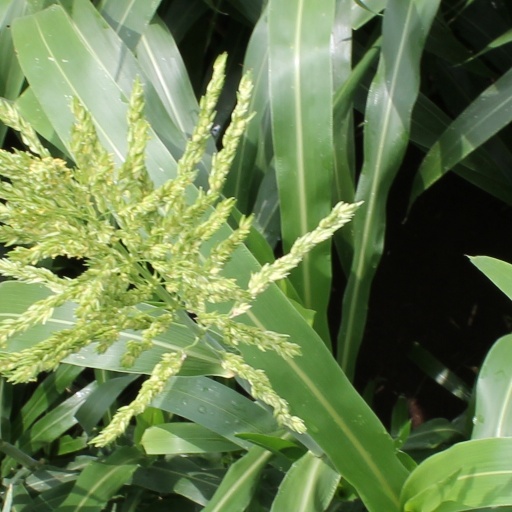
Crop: sorghum